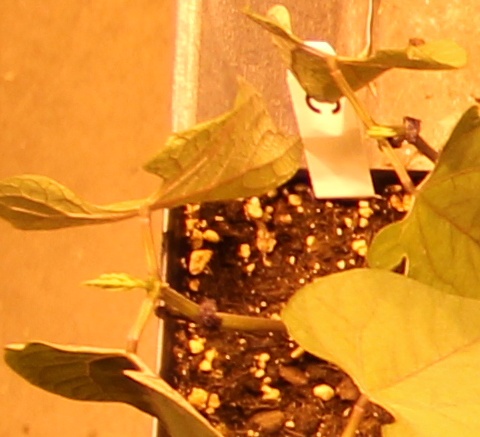
Label: Blackbean